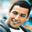
Label: man